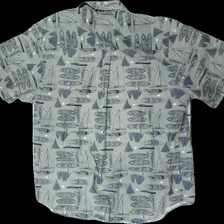
View: back
Type: Shirt
Category: Men
Brand: Not in the list
Brand text on label: munsingwear
Colors: Green, Blue, White
Material: 100% cotton
Pattern: Other
Cut: Regular
Size: L
Season: All
Stains: Major
Damage: fläck
Damage location: top center
Damage 2 location: bottom right
Price range: <50
Recommended usage: Export
Description: kortärmad skjorta med båtar på. gul i krage